History of women in the United Kingdom

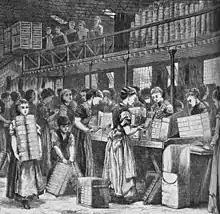
1871 illustration of women working in a London match factory

While the Tudor era presents an abundance of material on the women of the nobility—especially royal wives and queens—historians have recovered scant documentation about the average lives of women. There has, however, been extensive statistical analysis of demographic and population data which includes women, especially in their childbearing roles.